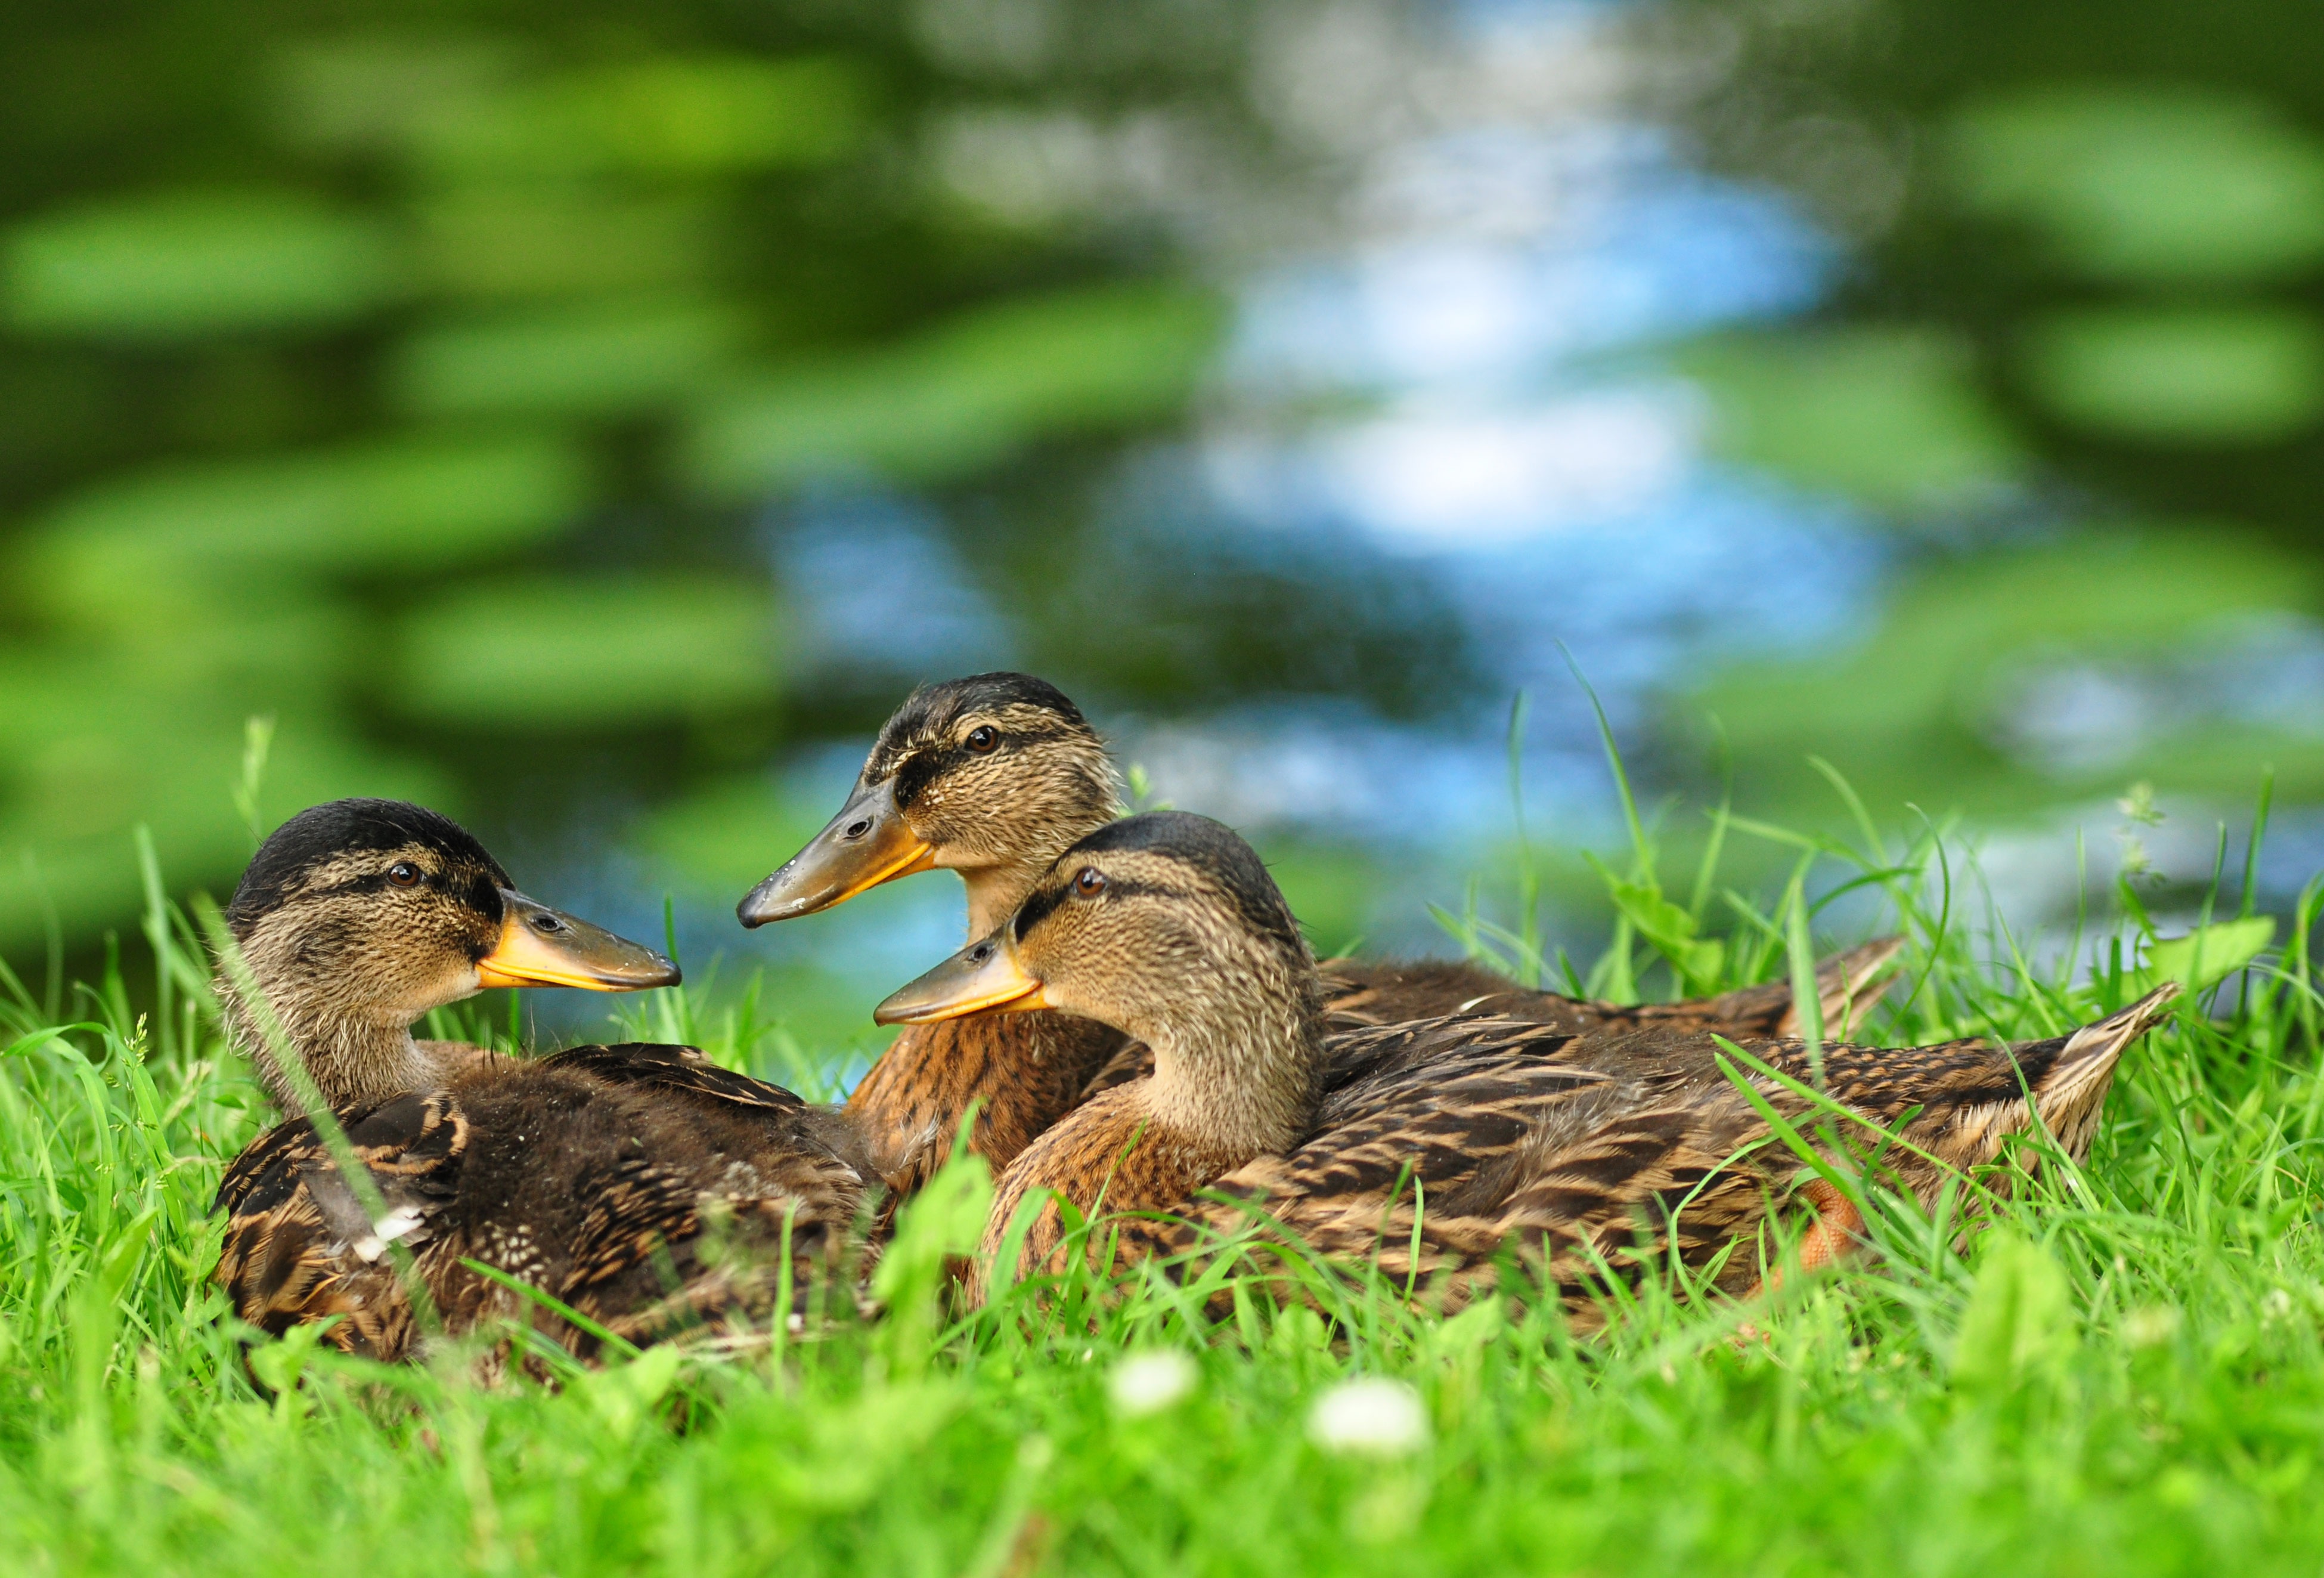
water, nature, grass, bird, lake, female, wildlife, spring, green, beak, park, fauna, poultry, duck, animals, sweden, vertebrate, ducks, waterfowl, water bird, mallard, ducks geese and swans